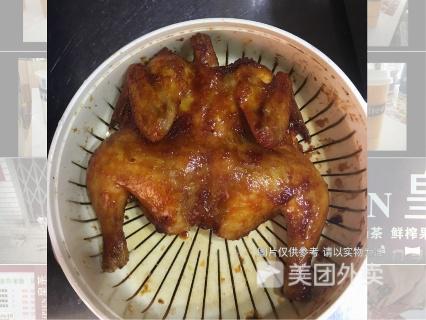
Label: fried_chicken